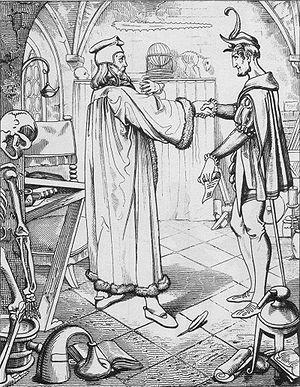
Le pacte avec le Diable est un thème récurrent des réflexions humaines et de la littérature, en particulier romantique, fantastique et gothique, illustré par la légende de Faust et la figure de Méphistophélès, mais élémentaire à de nombreuses traditions chrétiennes.
Faust. Une tragédie, est une tragédie de Johann Wolfgang von Goethe publiée en 1808.